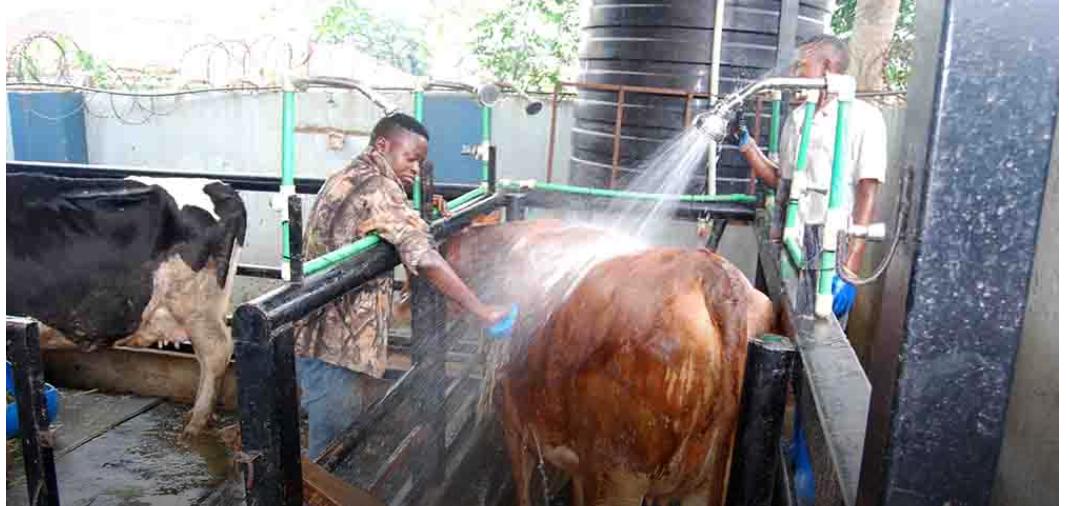
Watu wawili wanaosha ng'ombe. Mmoja anamsugua na mwingine ananyunyizia maji. Ng'ombe mwingine ako hapo kando. Kuna tenki na mti wa kijani kibichi.